Martin Angha

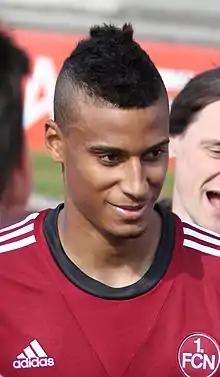
Angha with 1. FC Nürnberg

Martin Yves Angha-Lötscher (born 22 January 1994) is a Swiss professional footballer who plays as a centre-back for Thai League 1 club Uthai Thani.